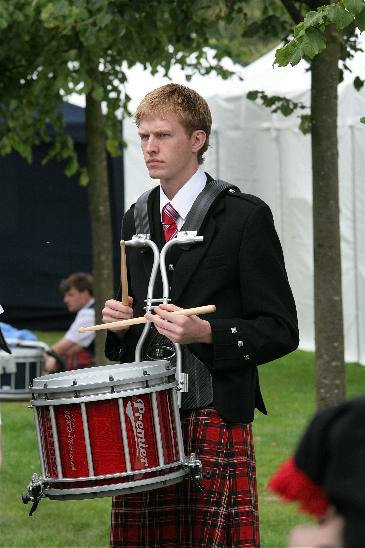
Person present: Yes